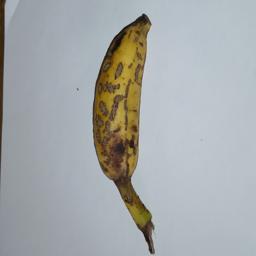
Banana variety: Champa Kola